Garrett Smithley

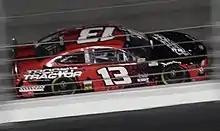
Smithley in the No. 13 at Daytona International Speedway in 2021

On December 19, 2024, it was announced that Smithley would drive the SS-Green Light Racing No. 14 full-time during the 2025 season. On January 24, SSGLR announced that Beth and Randy Knighton, the owners of Knight Fire Protection, one of the sponsors of the No. 14 car in 2025, would have an ownership stake (BRK Racing) in that car. On February 24, 2025, Smithley announced that he would not be in the car at Circuit of The Americas and that Carson Hocevar would replace him. Smithley decided to do this so the car would qualify and to guarantee that he and his team would have a successful season. Smithley would be back in the car at Phoenix.